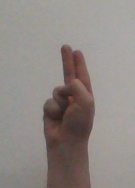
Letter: taa